Chris Hayes

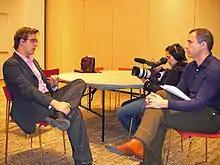
Chris Hayes interviewed by Alan Miller

Christopher Loffredo Hayes (born February 28, 1979) is an American political commentator, television news anchor, and author. Hayes hosts "All In with Chris Hayes", a weekday news and opinion television show on MSNBC. Hayes also hosts a weekly MSNBC podcast, "Why Is This Happening?" Hayes formerly hosted a weekend MSNBC show," Up with Chris Hayes". He is an editor-at-large of "The Nation" magazine.